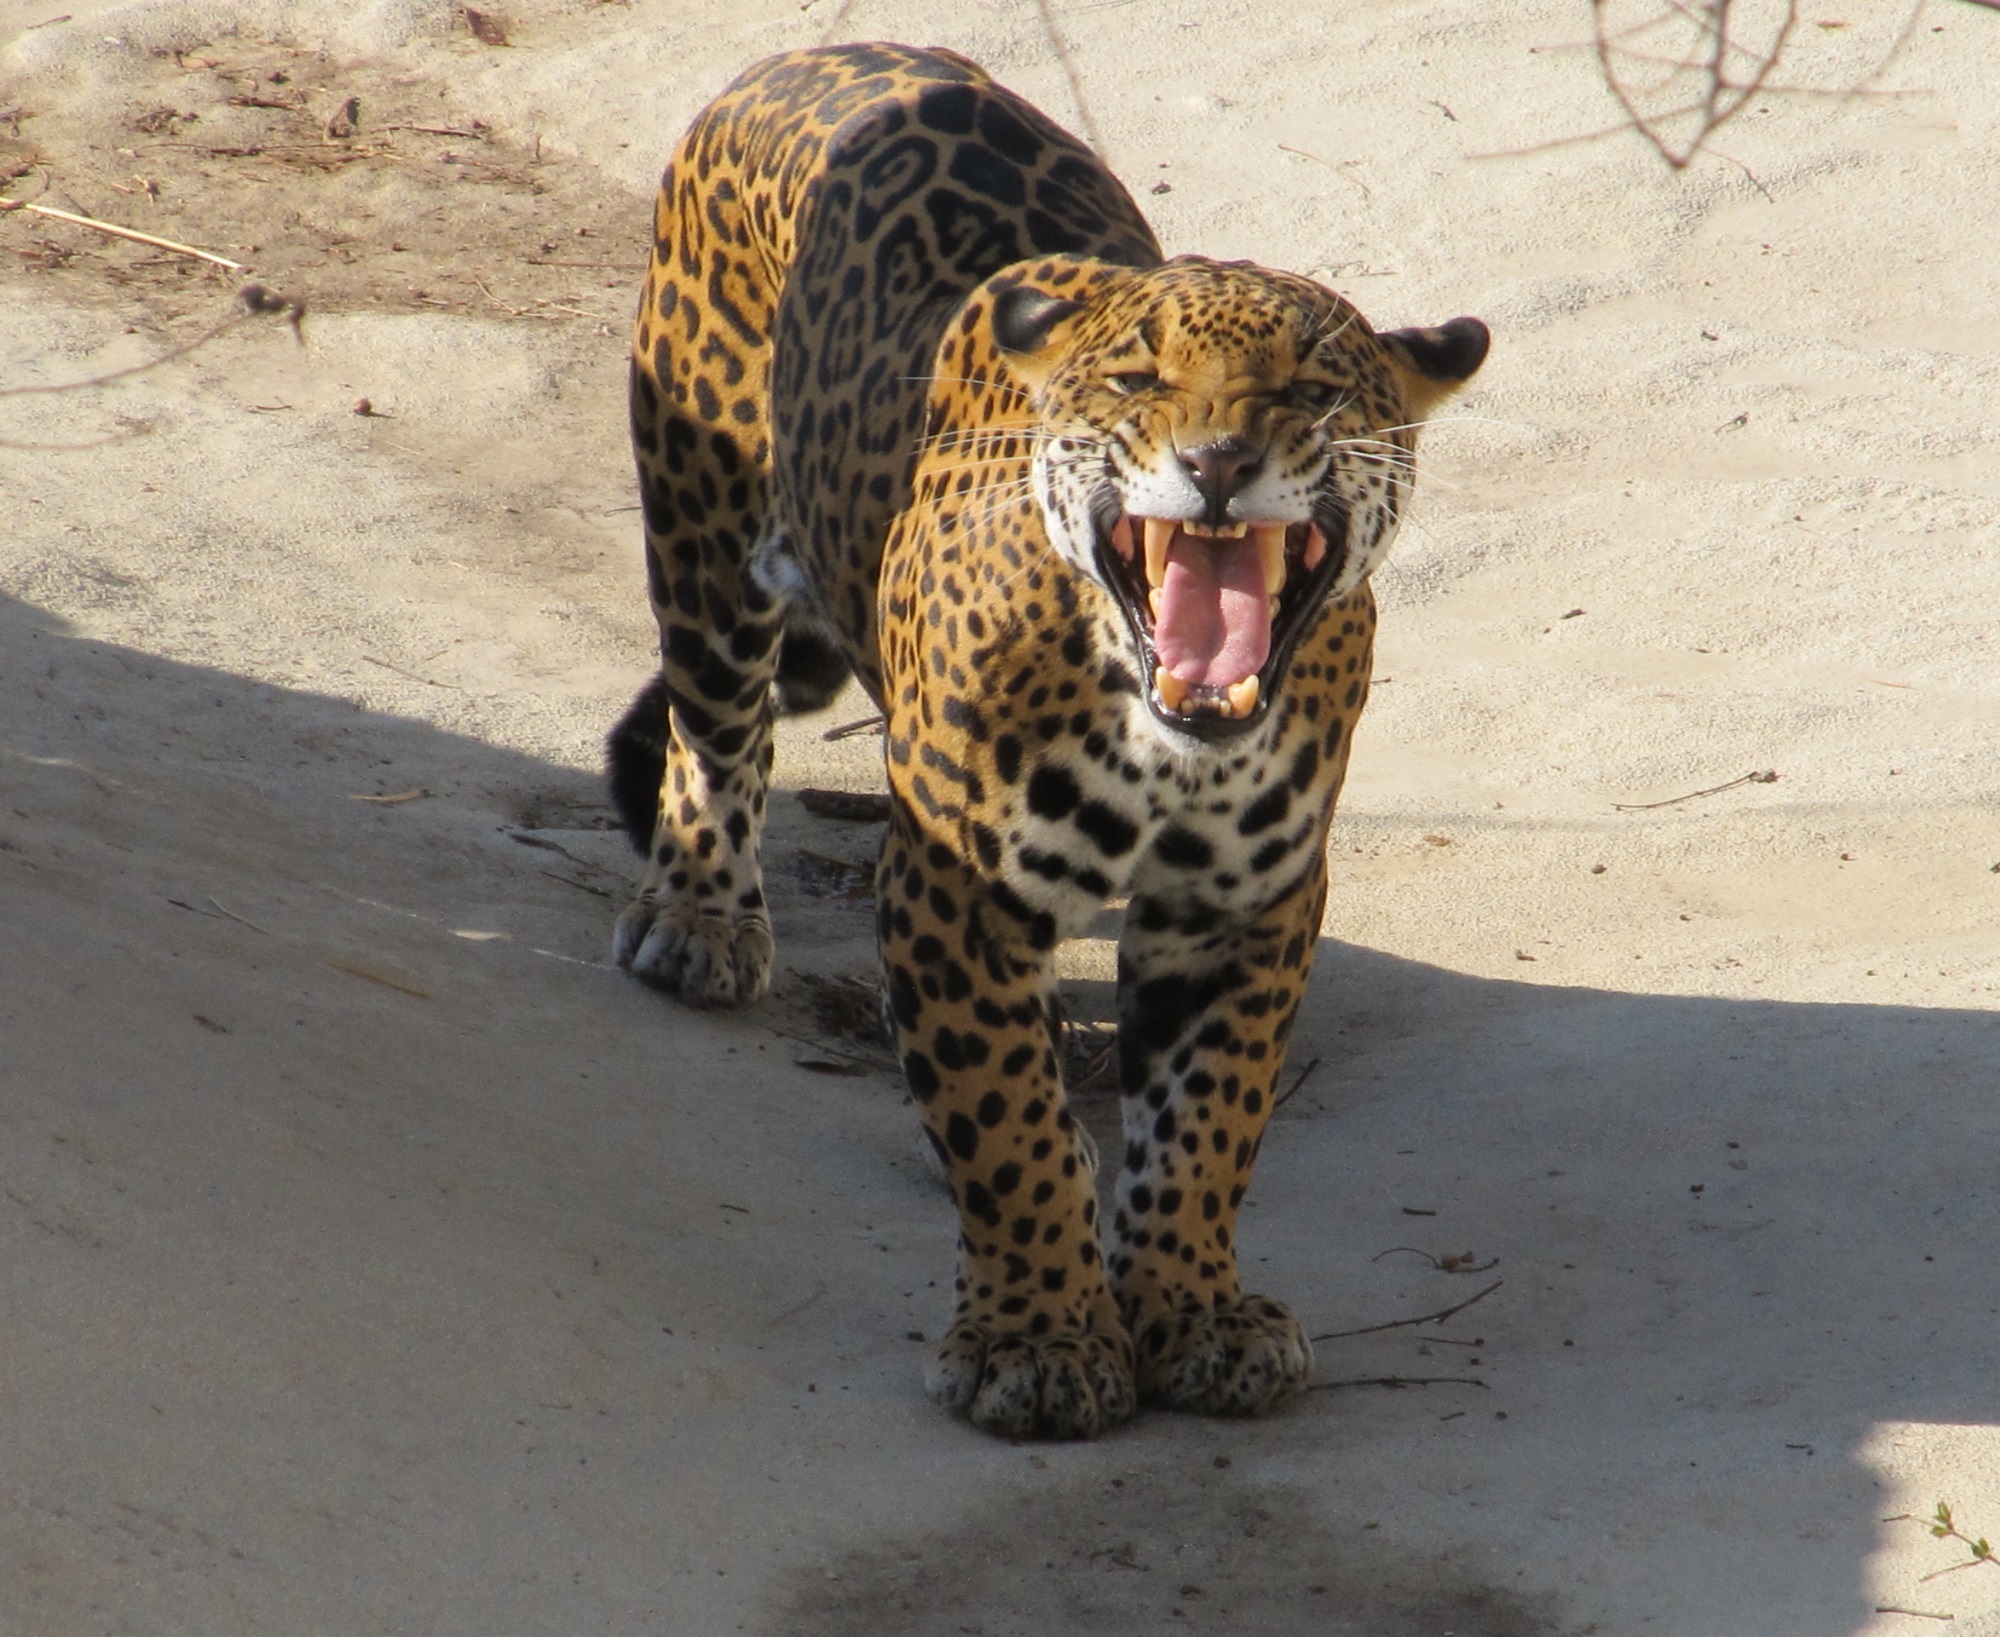
nature, looking, wildlife, standing, zoo, portrait, feline, mammal, predator, fauna, leopard, big cat, cheetah, captivity, vertebrate, jaguar, carnivore, hunter, rear, panthera onca, growling, snarling, ocelot, big cats, small to medium sized cats, cat like mammal, near threatened